Rameswaram–Okha Express

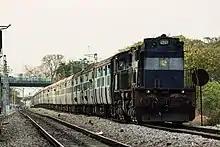
Okha–Rameswaram Express near Dwarka.

The 16733 / 16734 Rameswaram–Okha Express is an Express train belonging to Indian Railways – Madurai Division of the Southern Railway zone that runs between and in India.